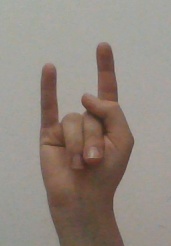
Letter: la